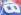
Number: 8